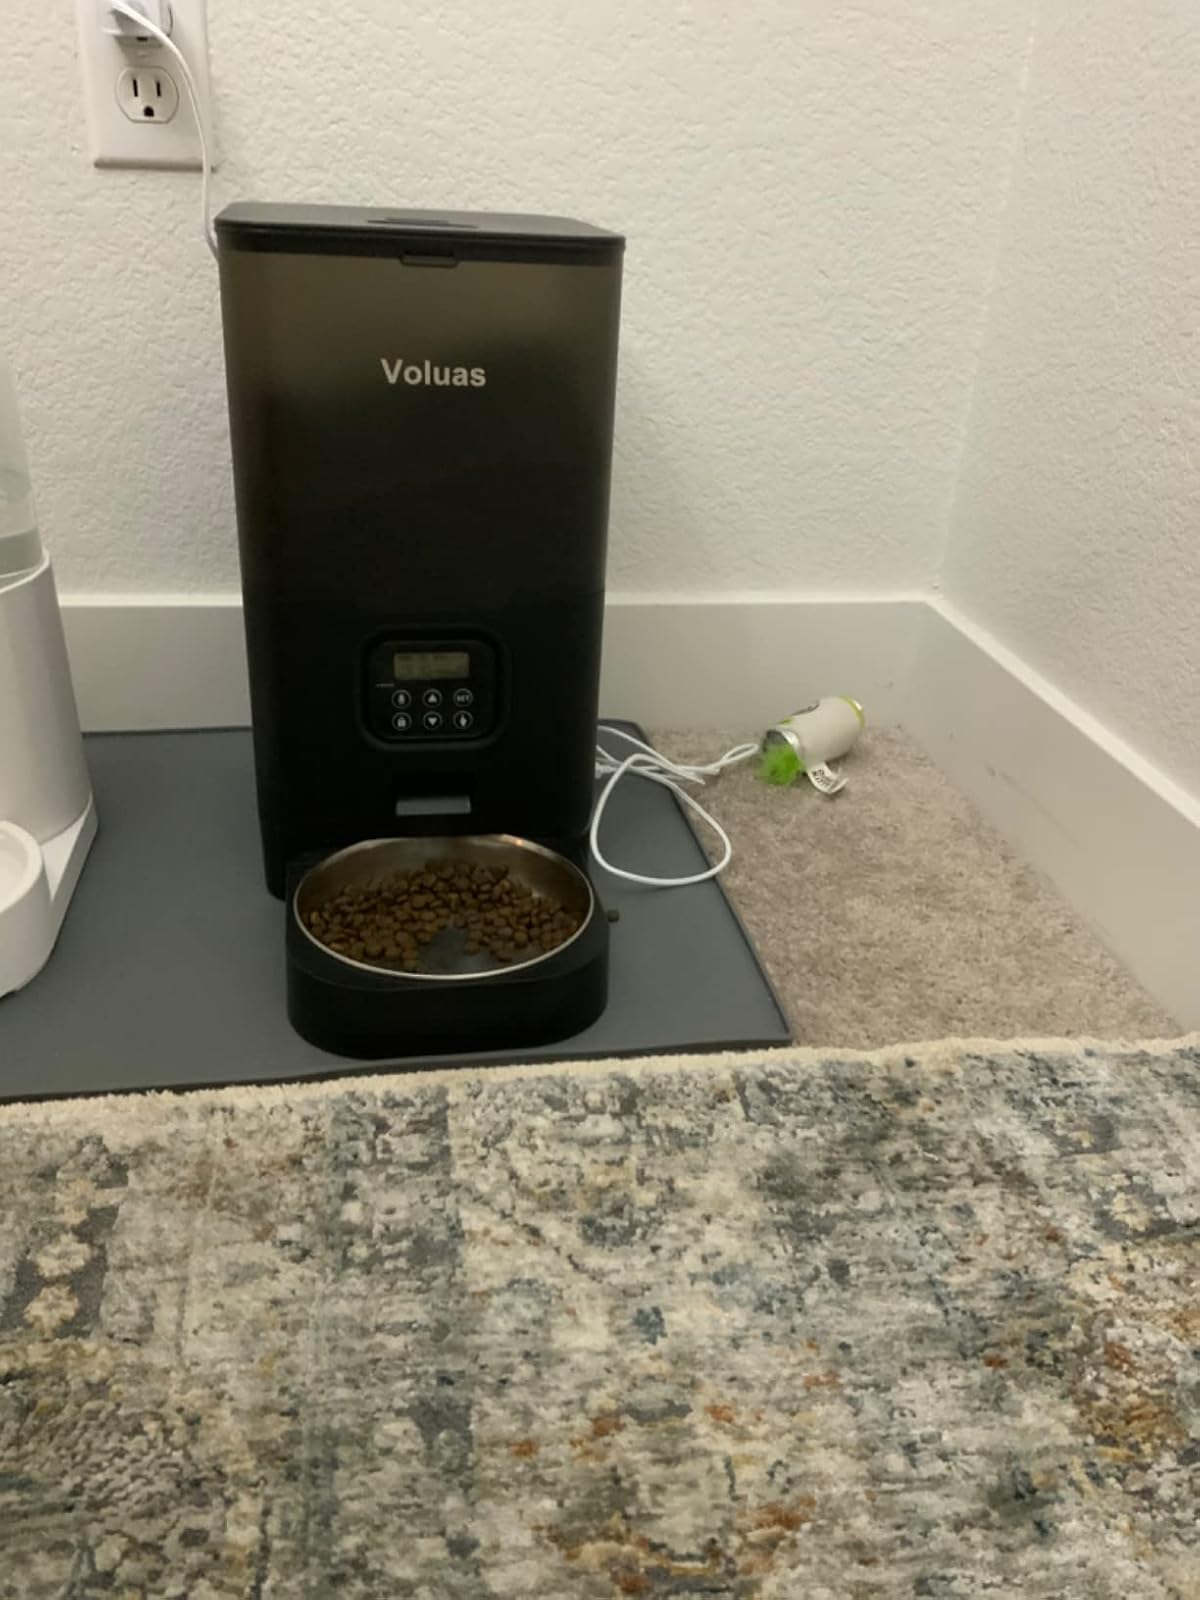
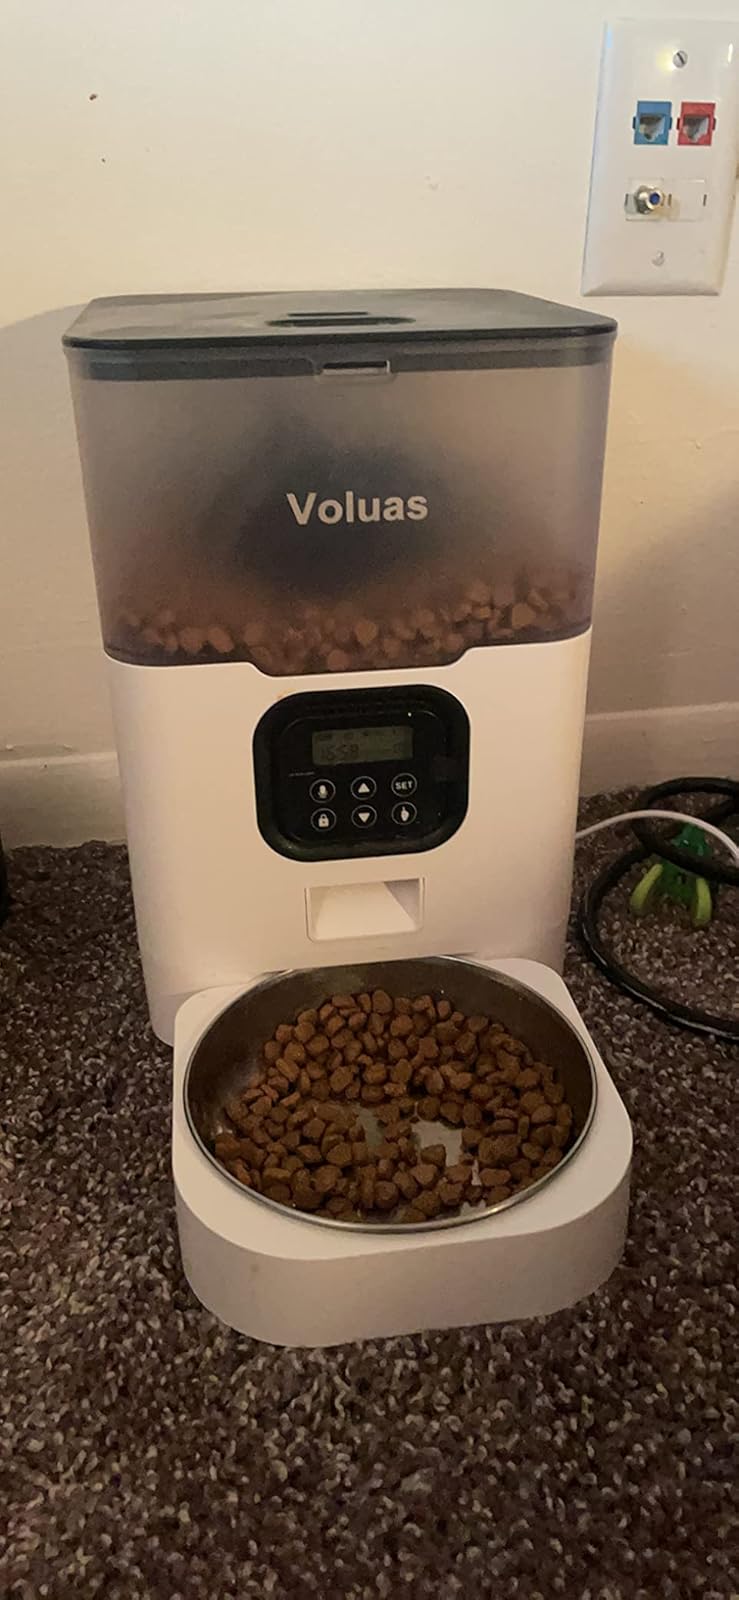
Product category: items_feeder
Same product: no